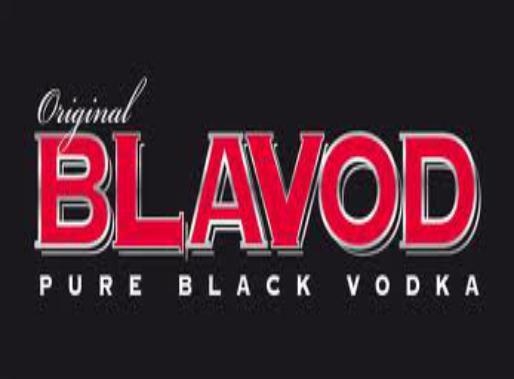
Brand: Blavod
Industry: Food